Seraphim of Sarov

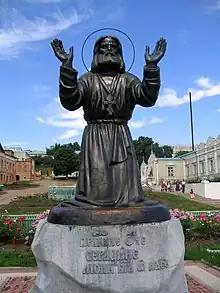
Statue portraying Saint Seraphim praying on the rock (Korennaya monastery, Kursk Oblast).

The available information about relations between Seraphim of Sarov and Russian Old Believers tradition is somewhat contradictory. On the one hand, in all the memoirs and biographies, and in the collections of his sayings, he is undoubtedly portrayed as a convinced supporter of the reforms in the church and the official hierarchy. On the other hand, on icons of Seraphim he is usually depicted with a lestovka in his left hand, and in some cases even in old Russian, Old-Believers-style monastic garments (with a peculiar klobuk, and an old-fashioned cast bronze cross), as it is with these objects that he is depicted on the only lifetime portrait of him. The lestovka used by St.Seraphim is preserved up to this time among his personal belongings.